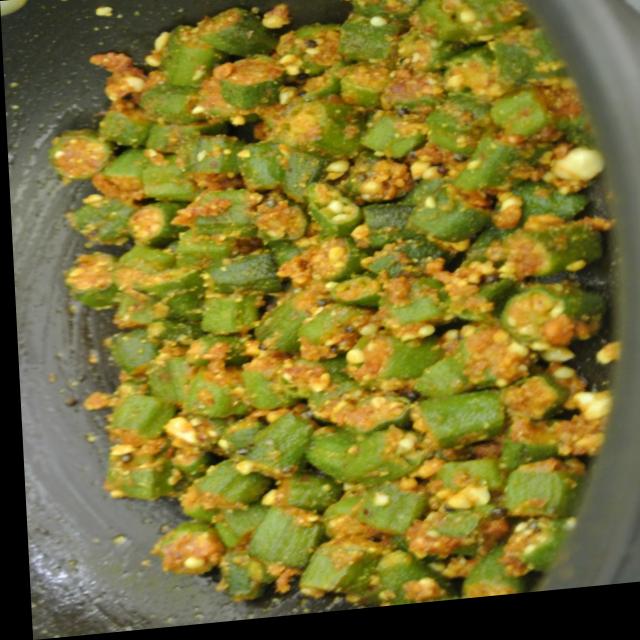
Dish: bhindi_masala